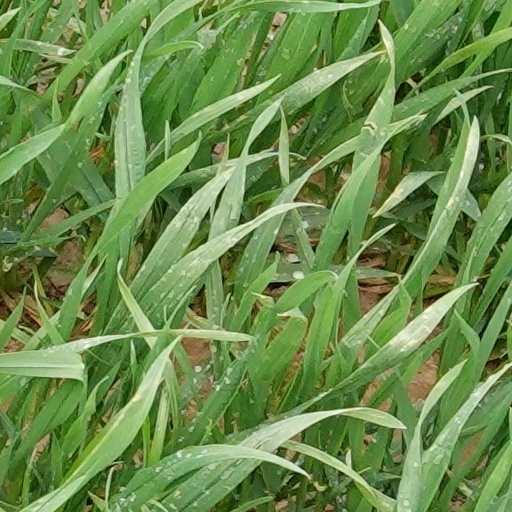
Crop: wheat